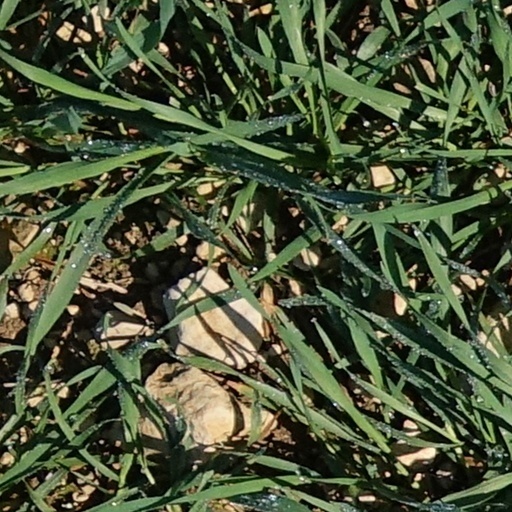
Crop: wheat